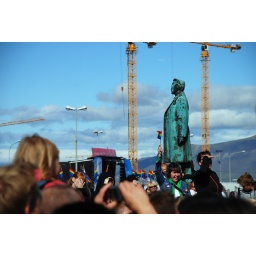
The best seat in the house